Ma Jiantang

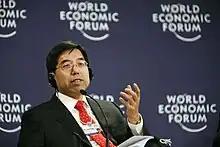
Ma Jiantang in 2010

Ma Jiantang (born April 29, 1958) is a Chinese economist and politician. He was director of the National Bureau of Statistics from 2008 to 2015, executive vice-president of Academy of Governance (minister-level rank) from 2015 to 2018, and party branch secretary of Development Research Center of the State Council from 2018 to 2022.